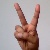
The image shows a hand gesture representing the letter 'V' in Indian Sign Language.